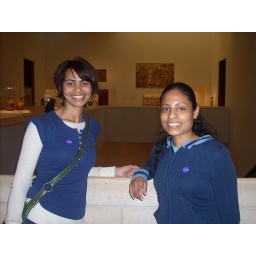
girls in blue